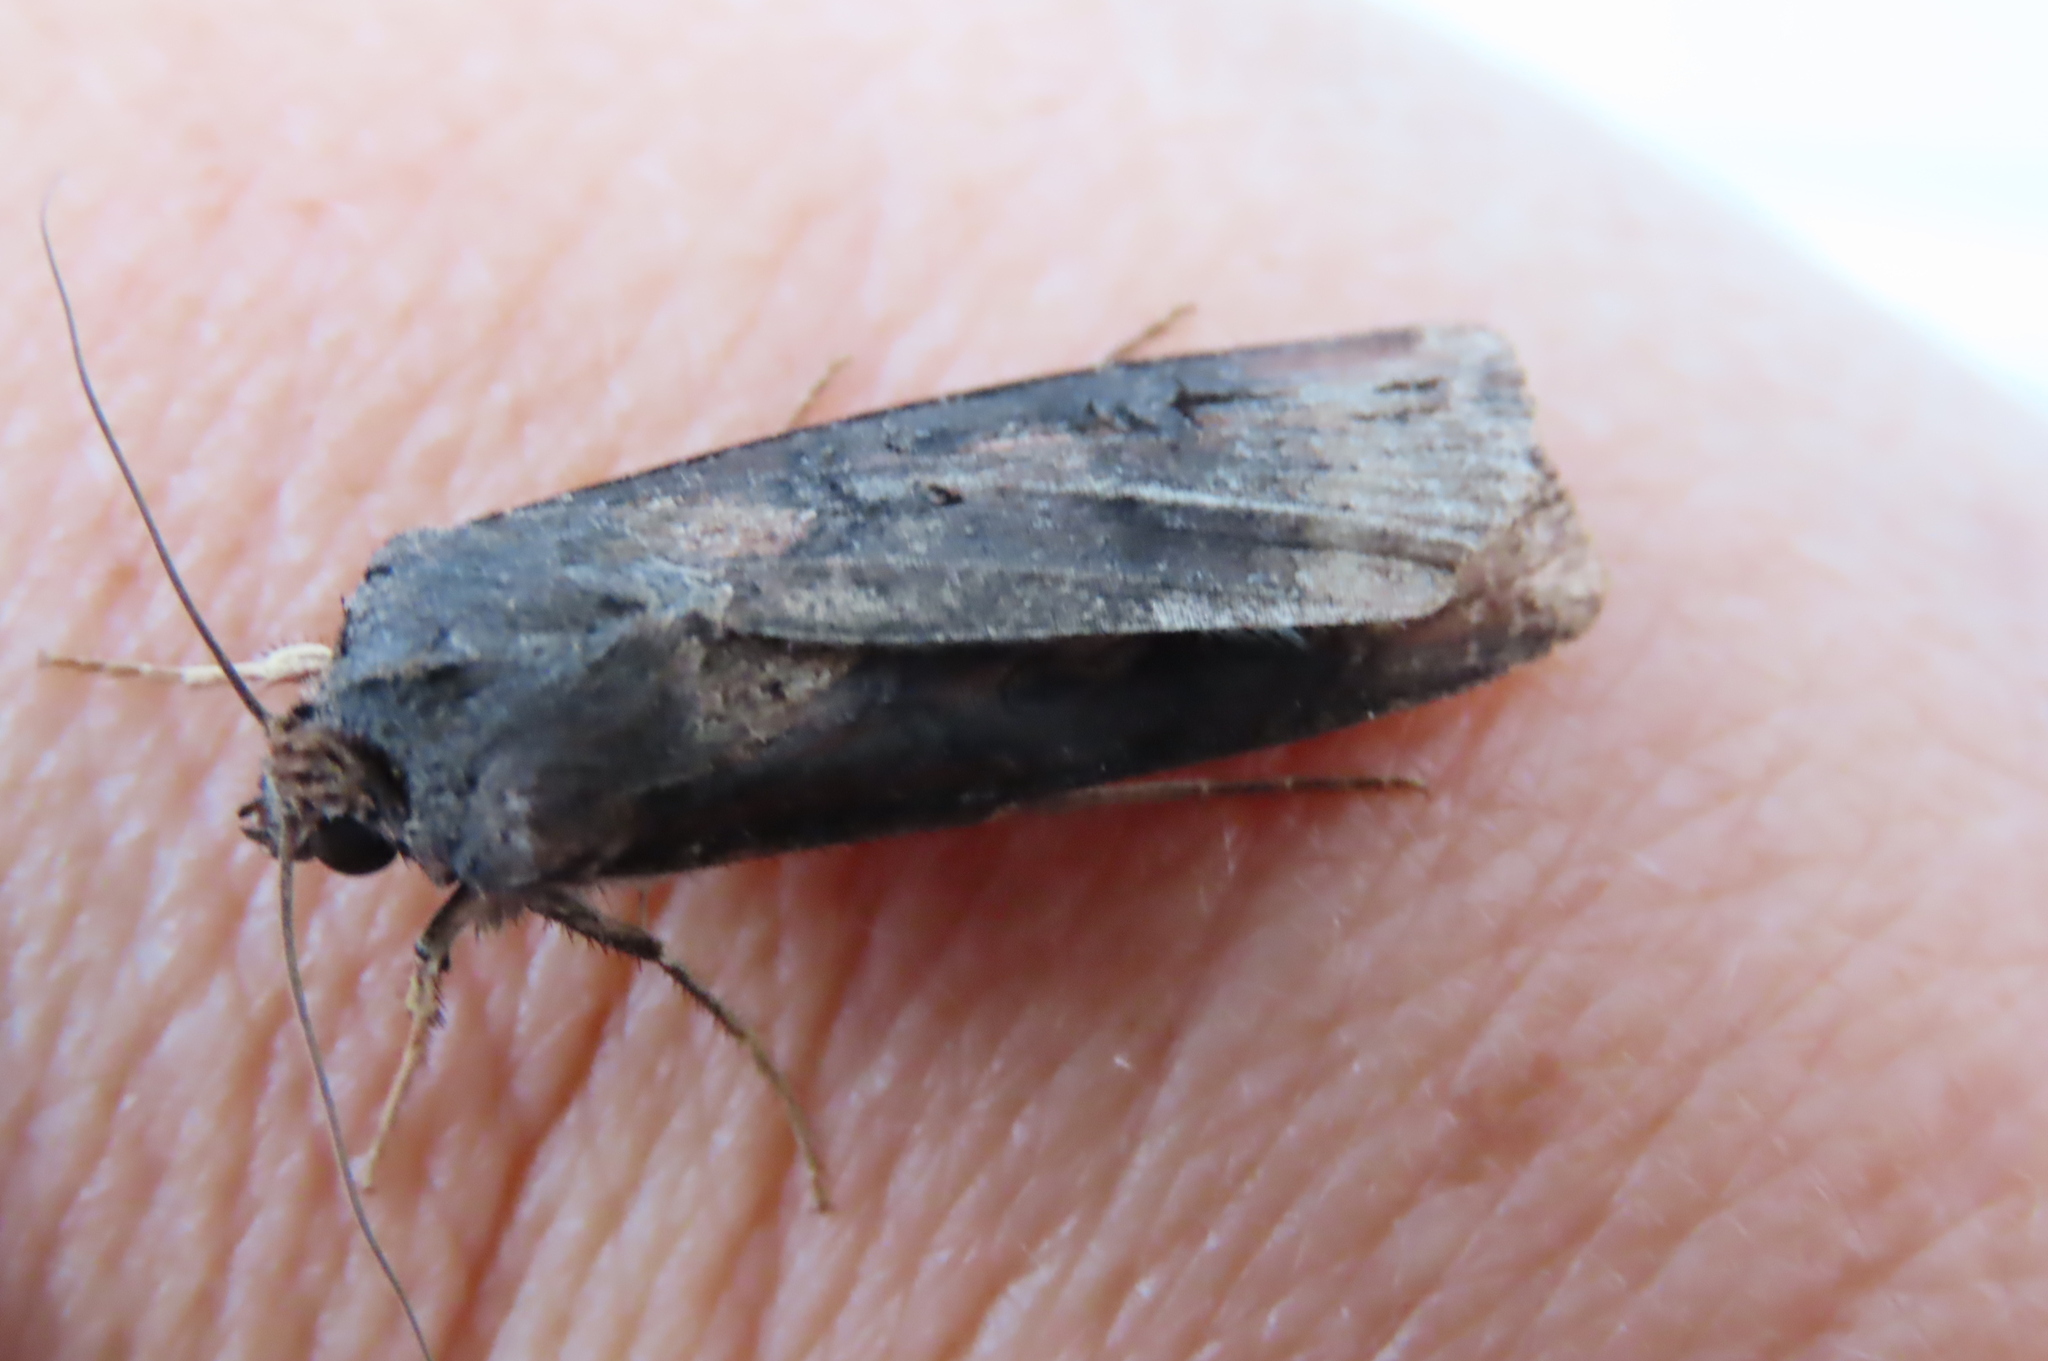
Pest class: cutworms